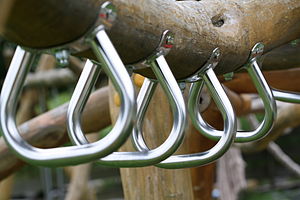
Armgang
En serie af greb, som kan anvendes til armgang.
Armgang er en form for menneskebevægelse og dyrebevægelse, hvor et individ flytter sig i en ved at bruge arme og hænder til at bevæge sig, ved at svinge sig frem. Benene hænger frit.